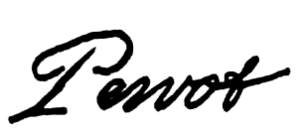
Signature de Nicolas Perrot (1644-1717) explorateur, diplomate et marchand de fourrures en Amérique septentrionale.
Nicolas Perrot, est un explorateur, diplomate et commerçant en fourrures en Nouvelle-France. Il est l’un des premiers européens dans la haute vallée du Mississippi.